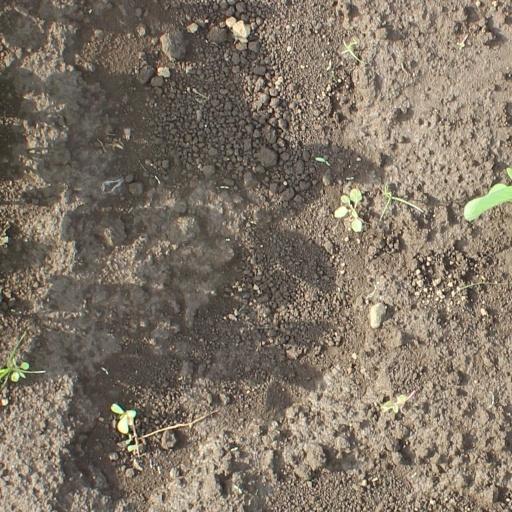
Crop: soybean